HERO (robot)

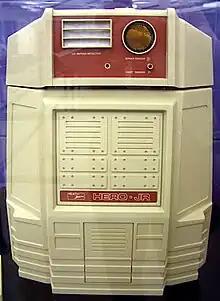
HERO Jr. frontal view

A smaller version called HERO Jr. was released later. Heathkit intended it for the home market, and therefore made it less complex, and more self-contained. Like HERO 1, HERO Jr. has a 6808 processor, but only 2 kB of RAM. It has onboard speech synthesis, a Polaroid sonar range sensor, a light sensor, a sound sensor, and an optional infrared sensor. Other optional components include a pair of extra batteries to double the operational time between charges, from an estimated 4 hours to 8 hours. A remote control accessory allows users to drive the robot around. It includes a motion sensor that causes the robot to croak "SOM-THING-MOVE" when it detects a source of motion.